Weston, Florida

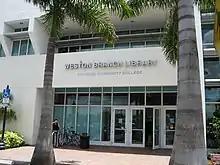
The main entrance to the Weston Branch Library in 2009.

Additionally, Griffin Road (State Road 818) serves the city and parallels its southern border.